Circumpolar star

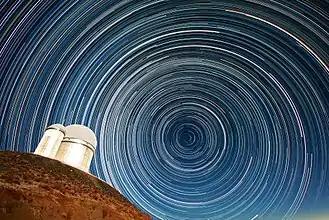

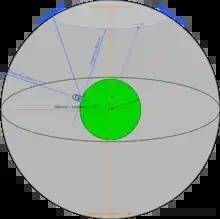
Diagram of circumpolar stars assuming an observer is at latitude +19°.

Whether a star is circumpolar depends upon the observer's latitude. Since the altitude of the north or south celestial pole (whichever is visible) equals the absolute value of the observer's latitude, any star whose angular distance from the visible celestial pole is less than the absolute latitude will be circumpolar. For example, if the observer's latitude is 50° N, any star will be circumpolar if it is less than 50° from the north celestial pole. If the observer's latitude is 35° S, then all stars within 35° of the south celestial pole are circumpolar. Stars on the celestial equator are not circumpolar when observed from any latitude in either hemisphere of the Earth.